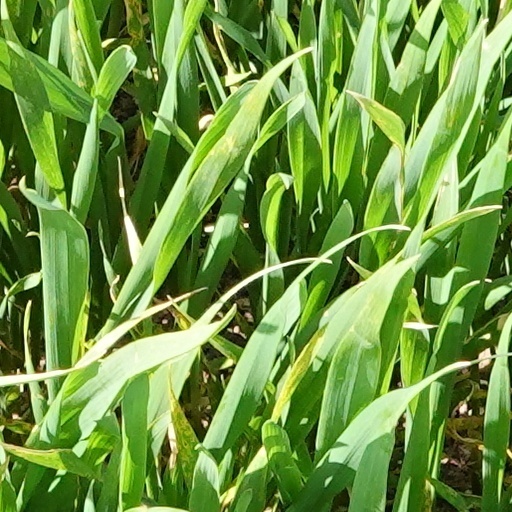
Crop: wheat